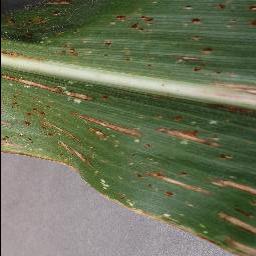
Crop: corn
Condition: (maize)_cercospora_spot_gray_spot